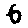
Label: 6